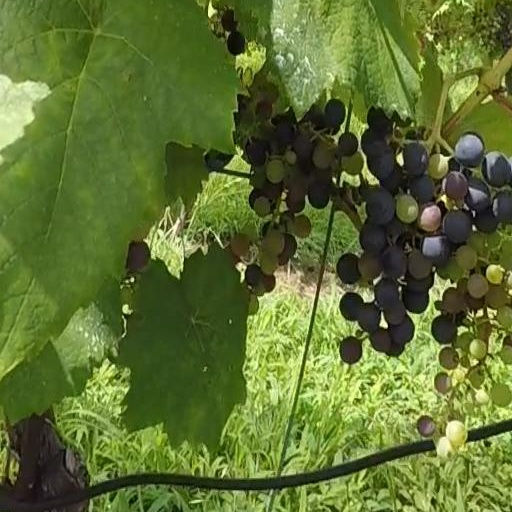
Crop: grape